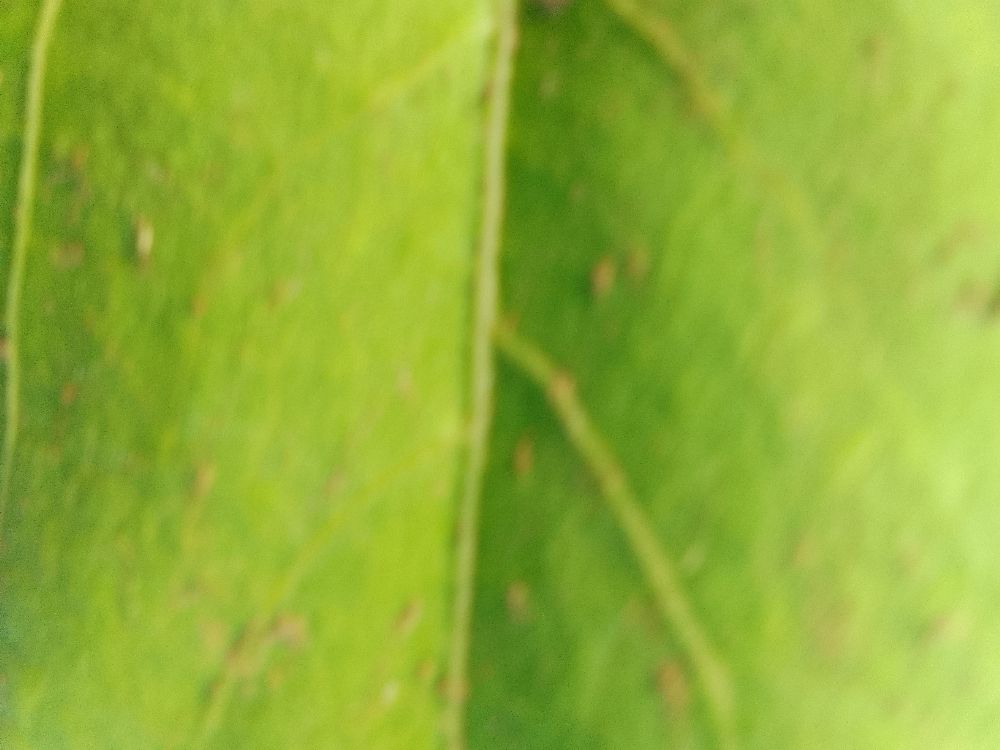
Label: healthy